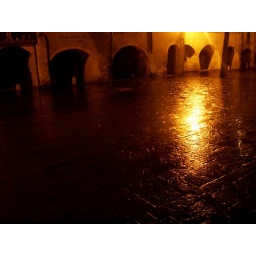
a tiny paper ship could sail in that quiet rain, without captain.